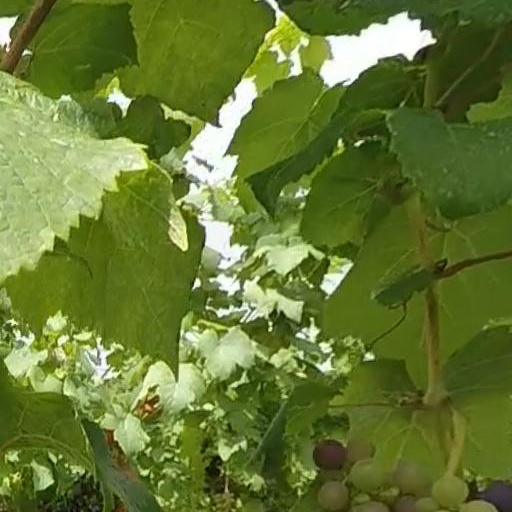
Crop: grape